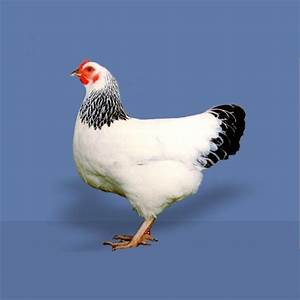
Label: gallina